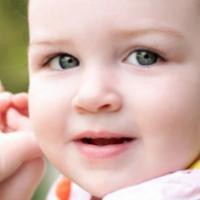
Age group: age 01-10